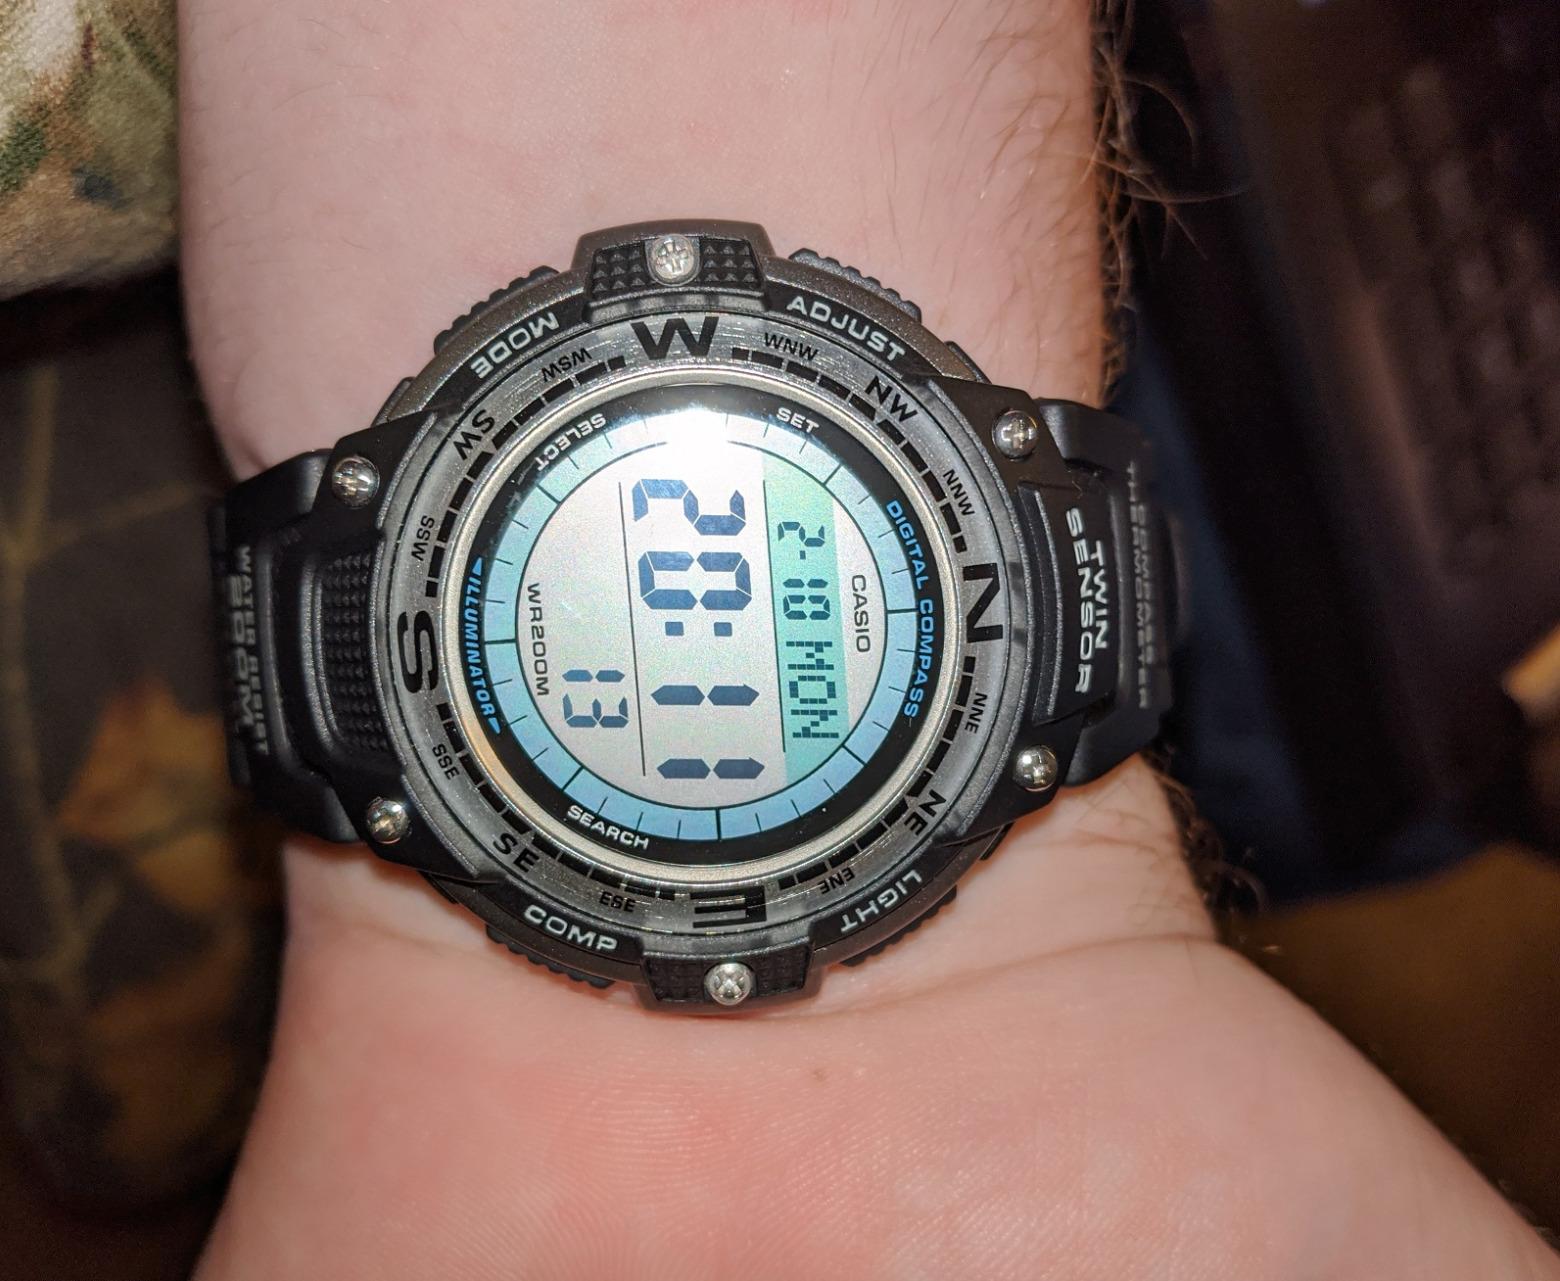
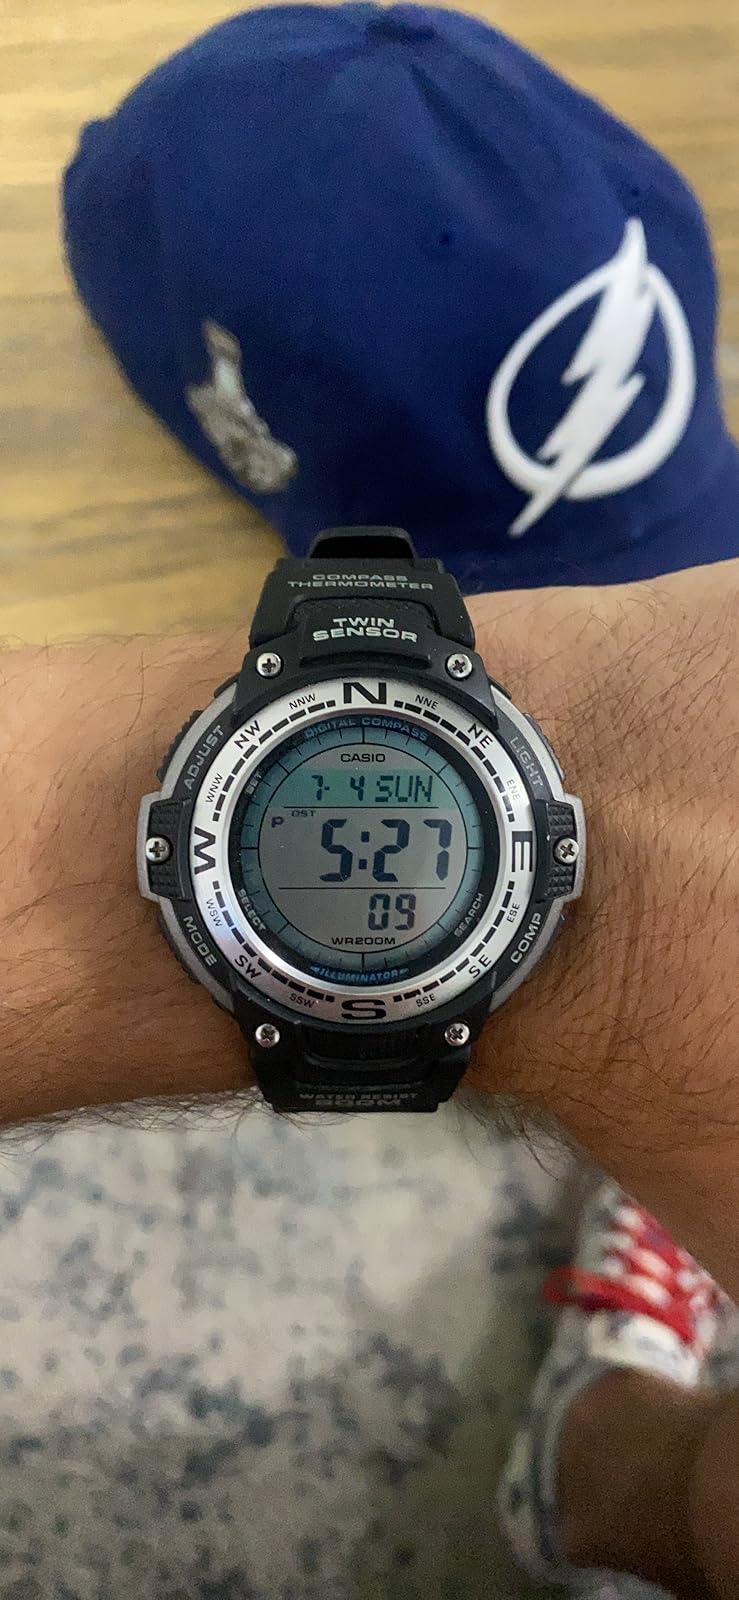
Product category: accessories_watch
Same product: yes